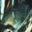
Label: shrew